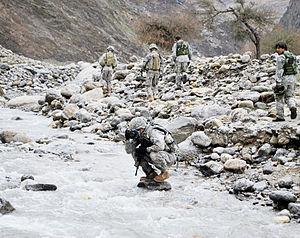
La photographie de guerre est l'ensemble des photographies réalisées en zones de conflits armés, soit pendant l'action, sous le feu ennemi, soit avant ou après l'action.